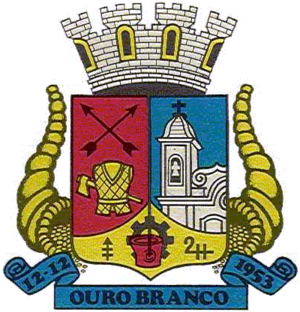
Ouro Branco est une municipalité brésilienne de l'État du Minas Gerais et de la microrégion de Conselheiro Lafaiete.